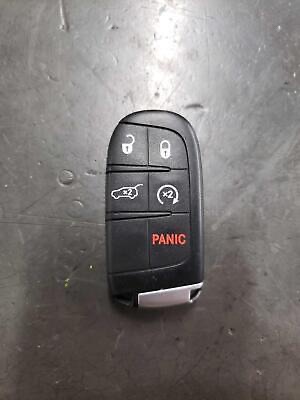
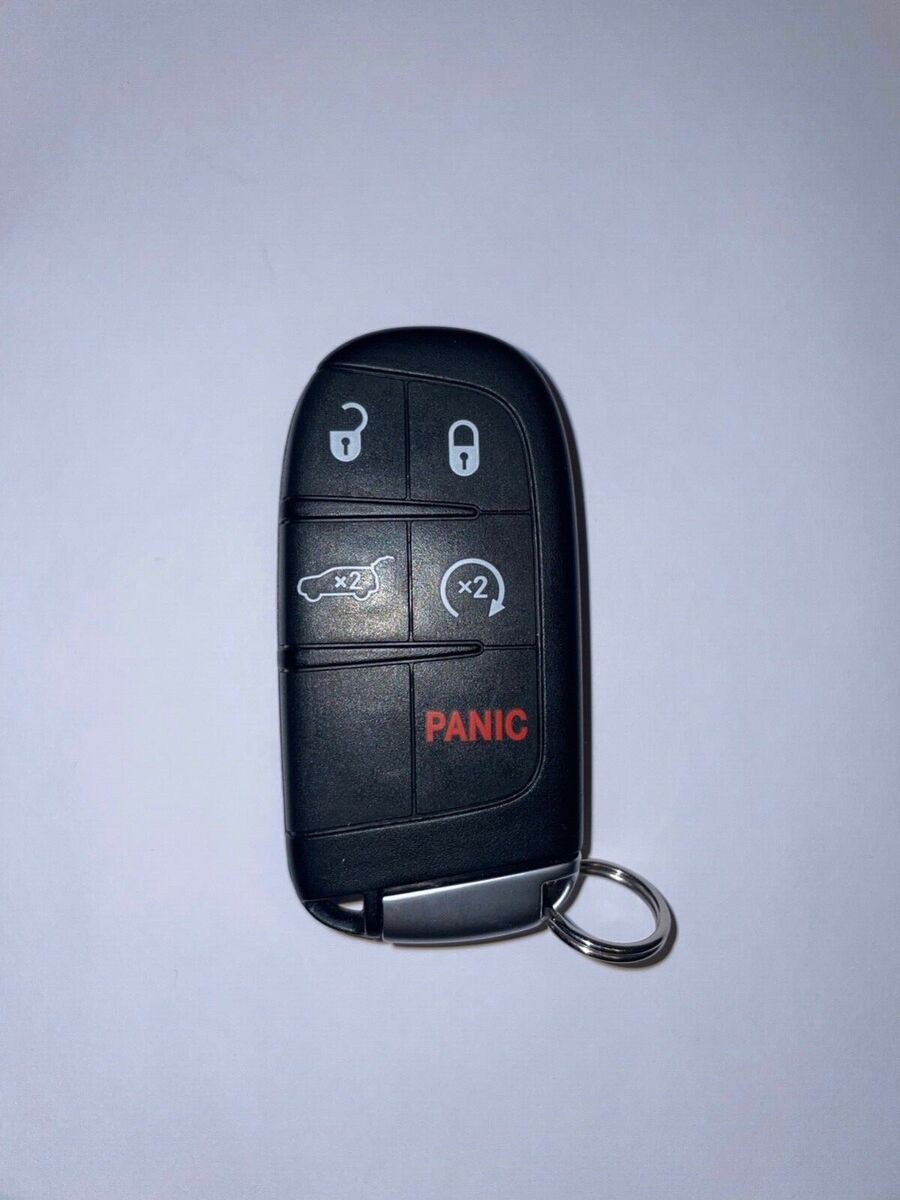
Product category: misc
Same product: yes